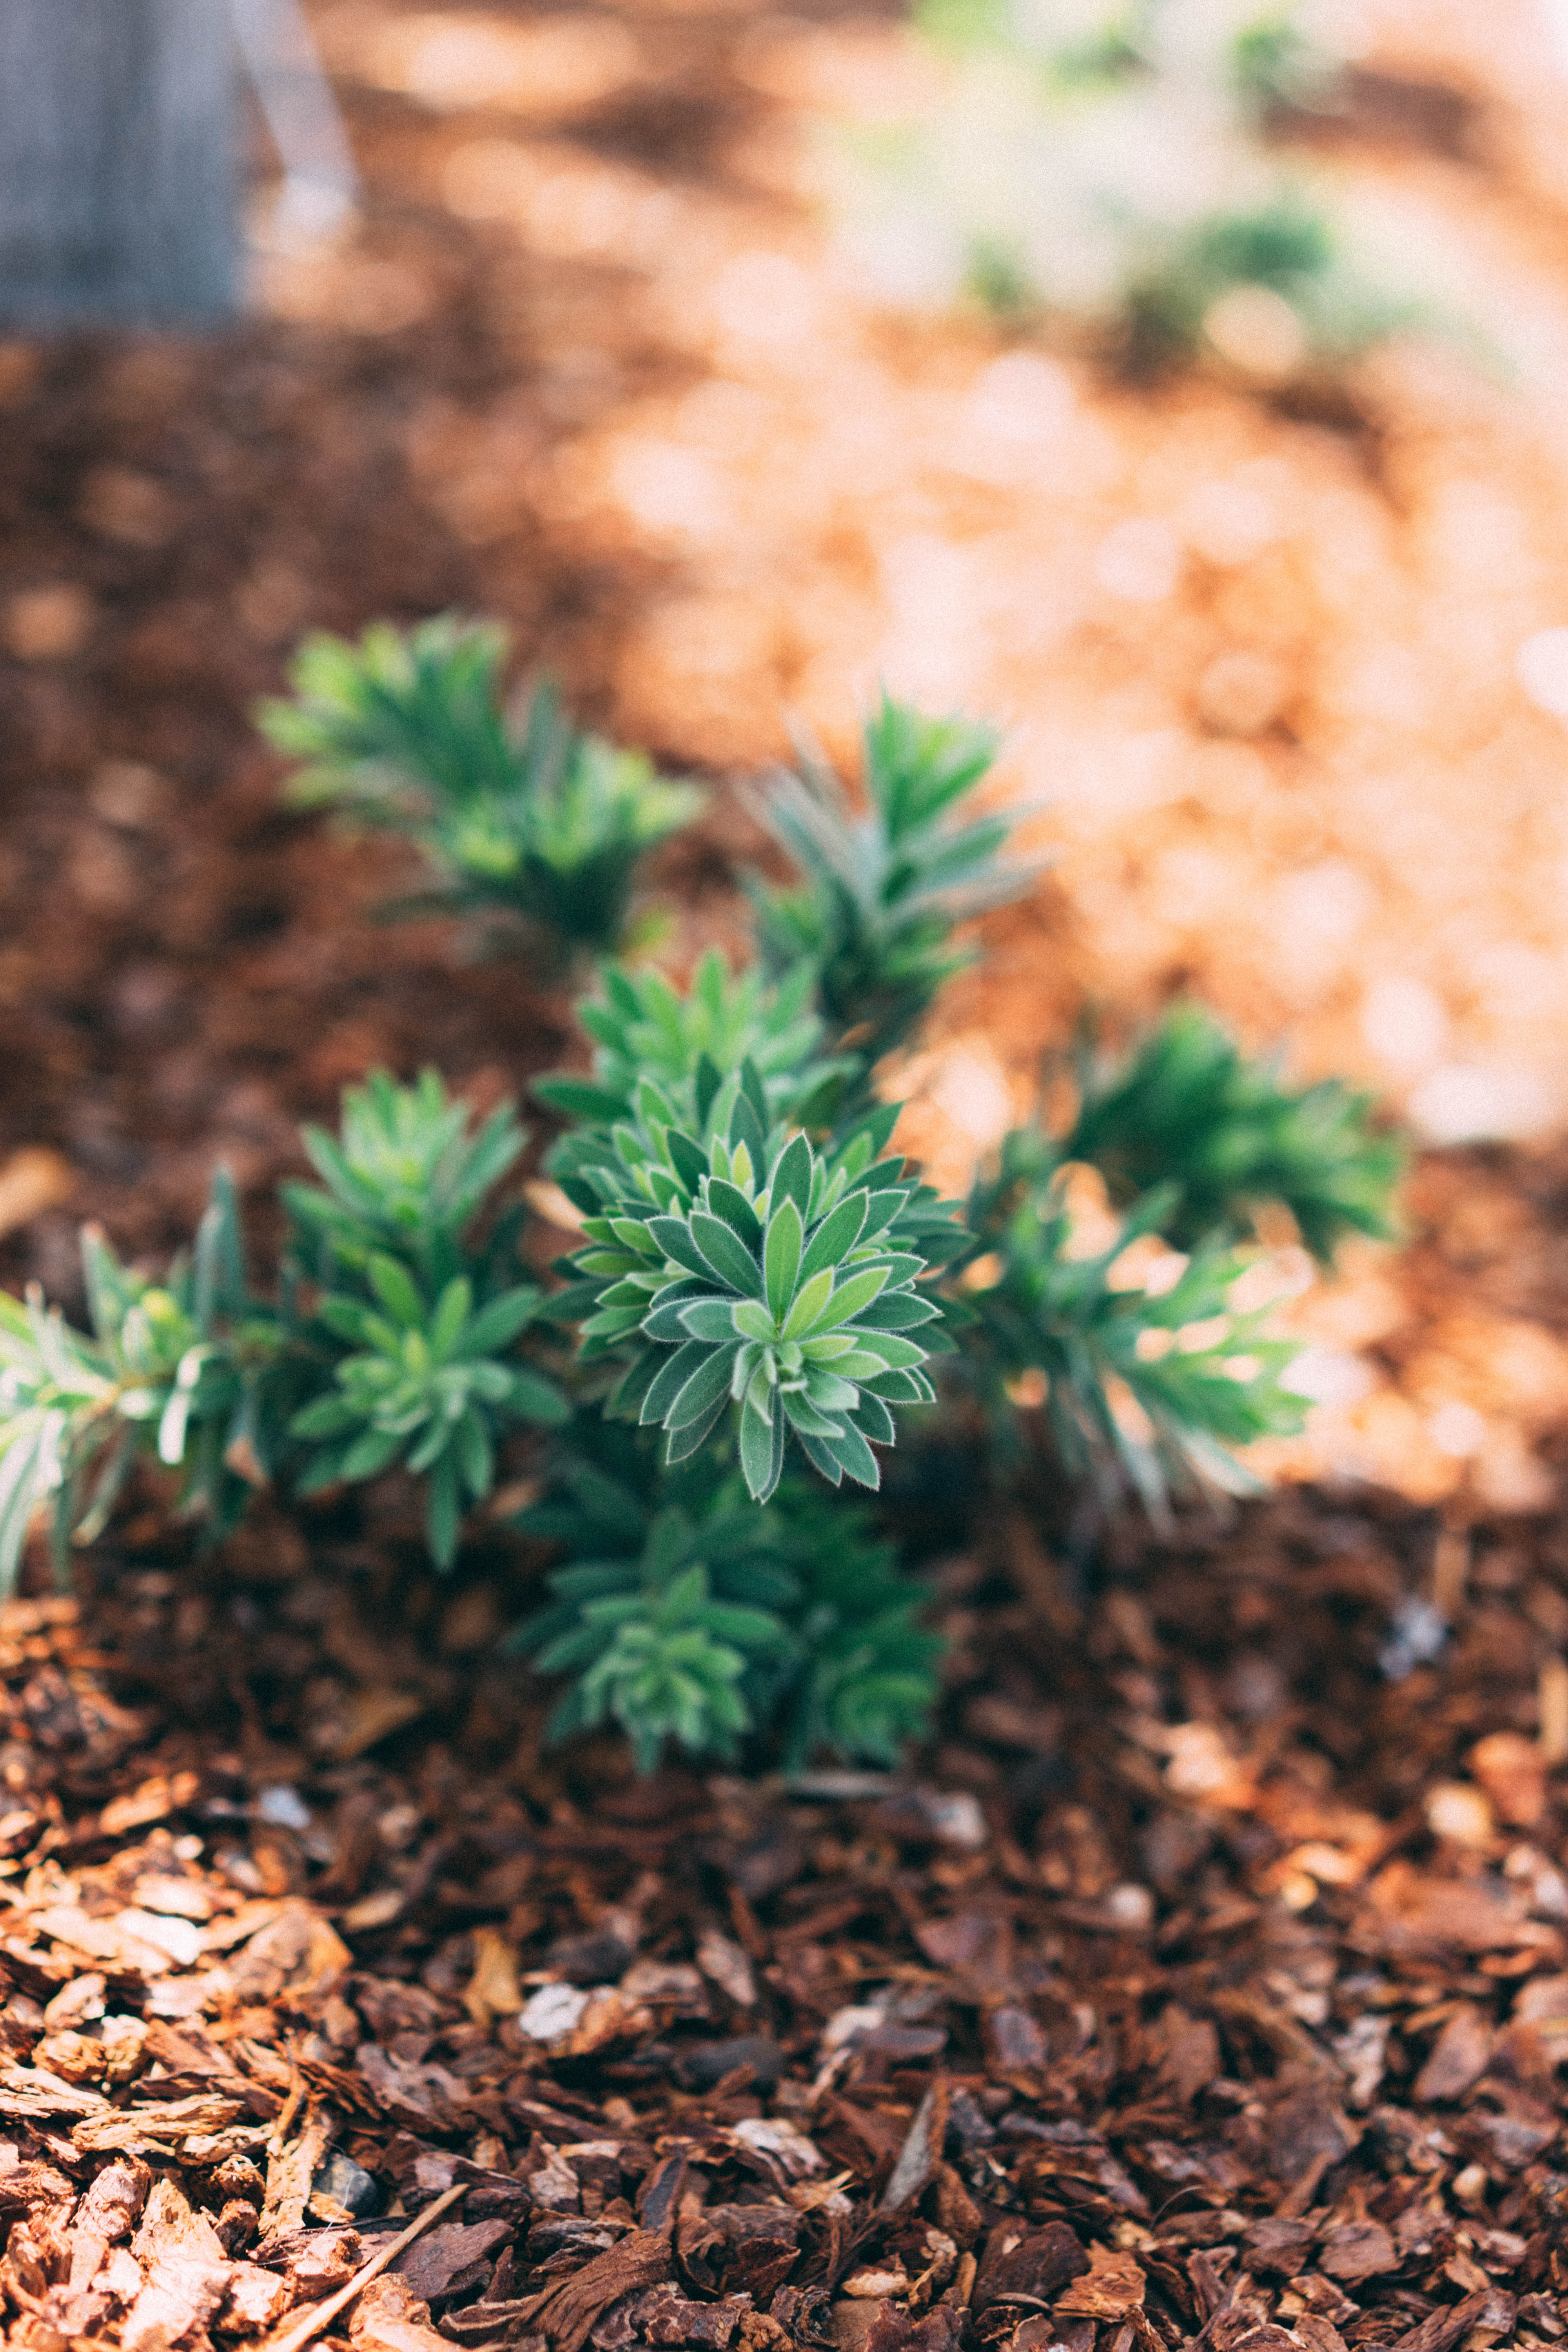
tree, grass, plant, lawn, leaf, flower, herb, soil, botany, garden, flora, shrub, flowering plant, grass family, woody plant, land plant